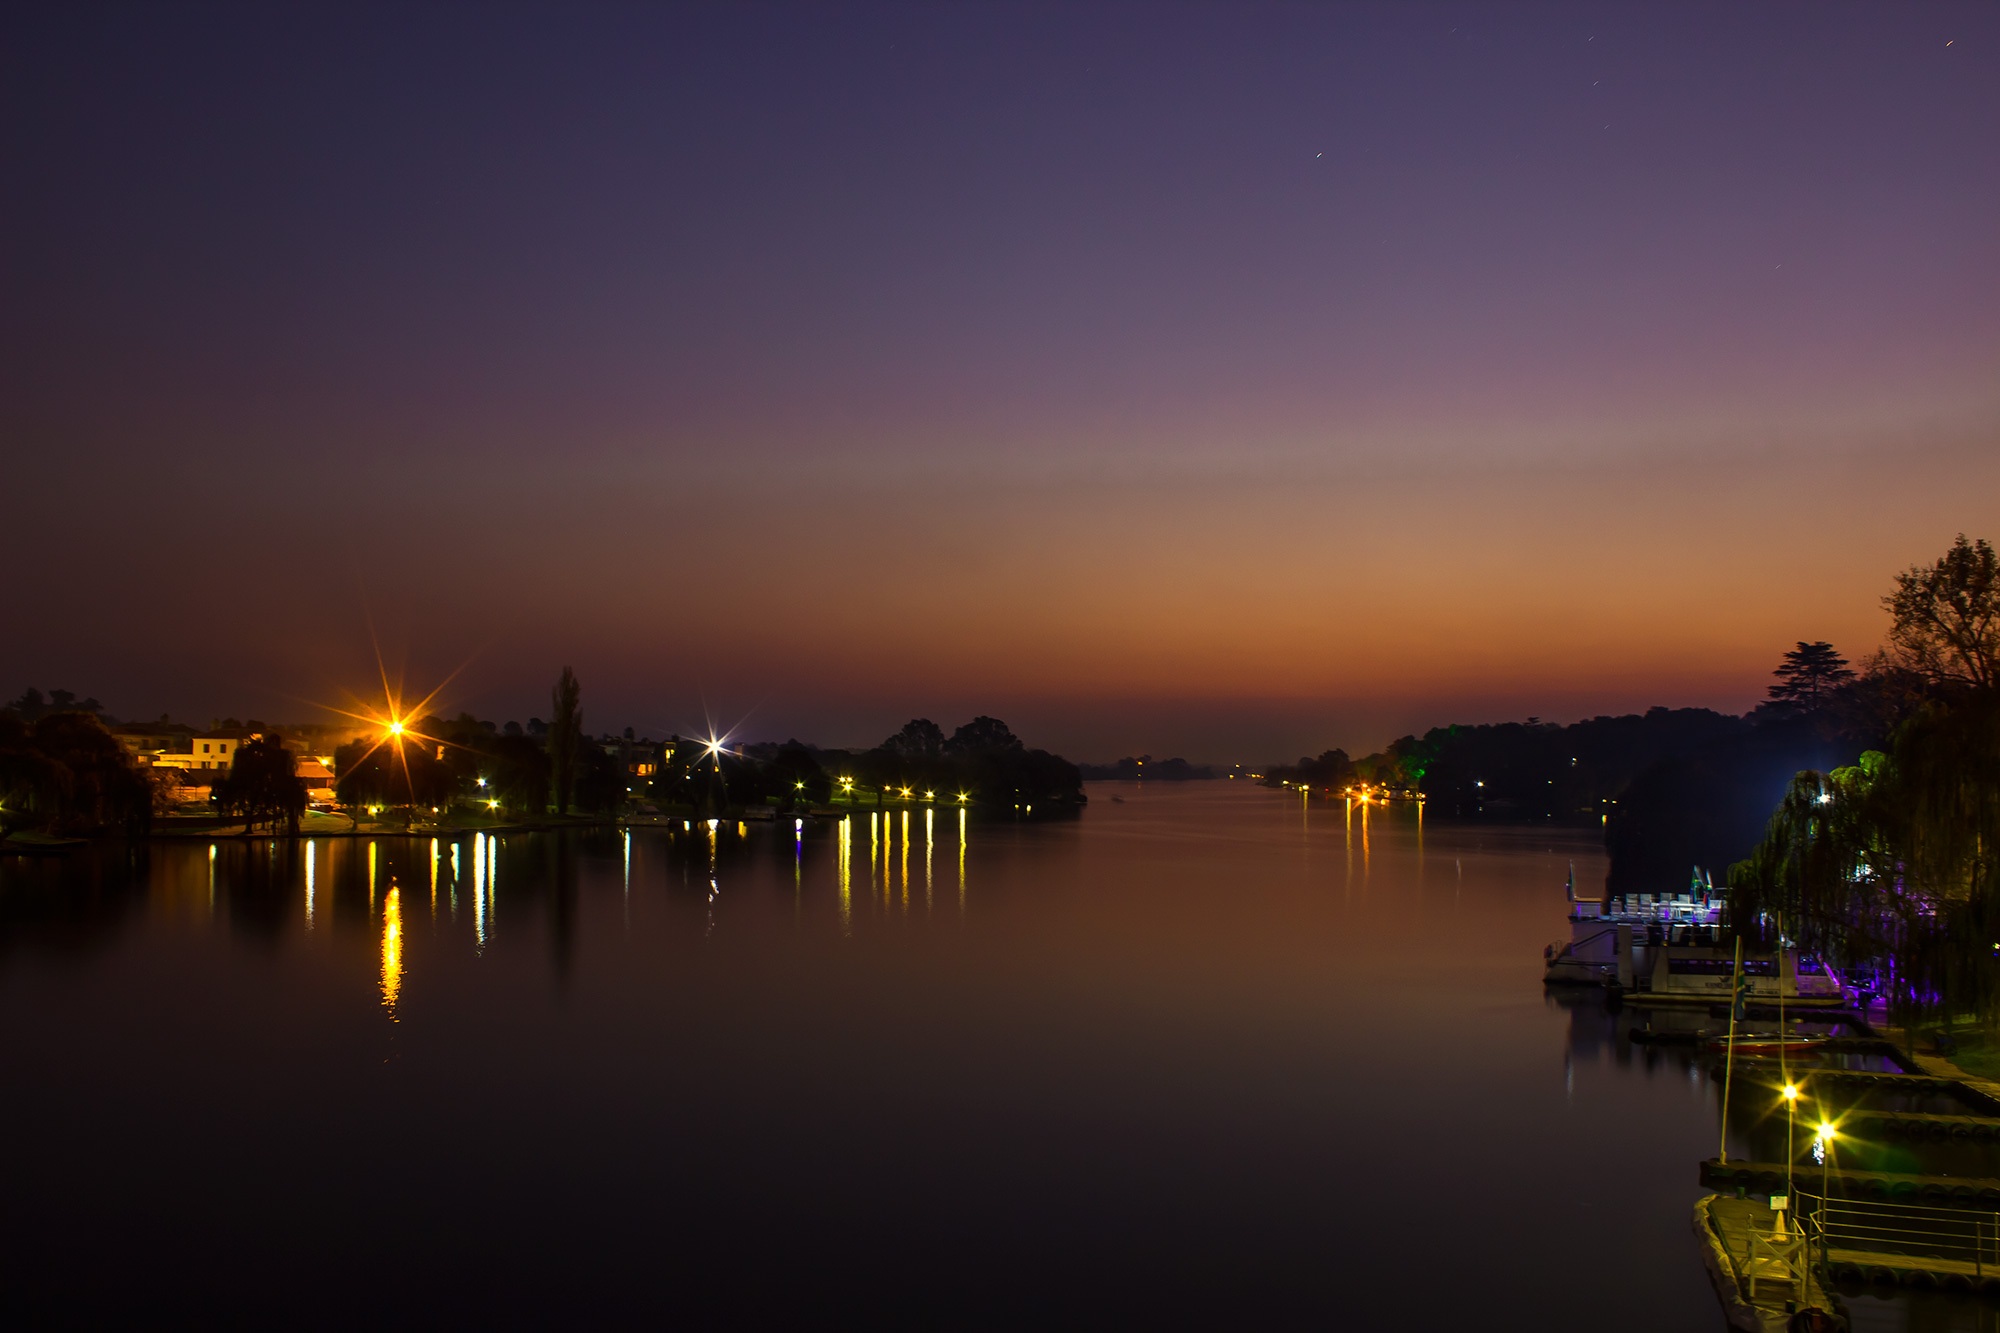
sea, horizon, light, sky, sunrise, sunset, night, morning, star, town, dawn, river, cityscape, dark, dusk, evening, reflection, peaceful, port, night sky, design, afterglow, water boat